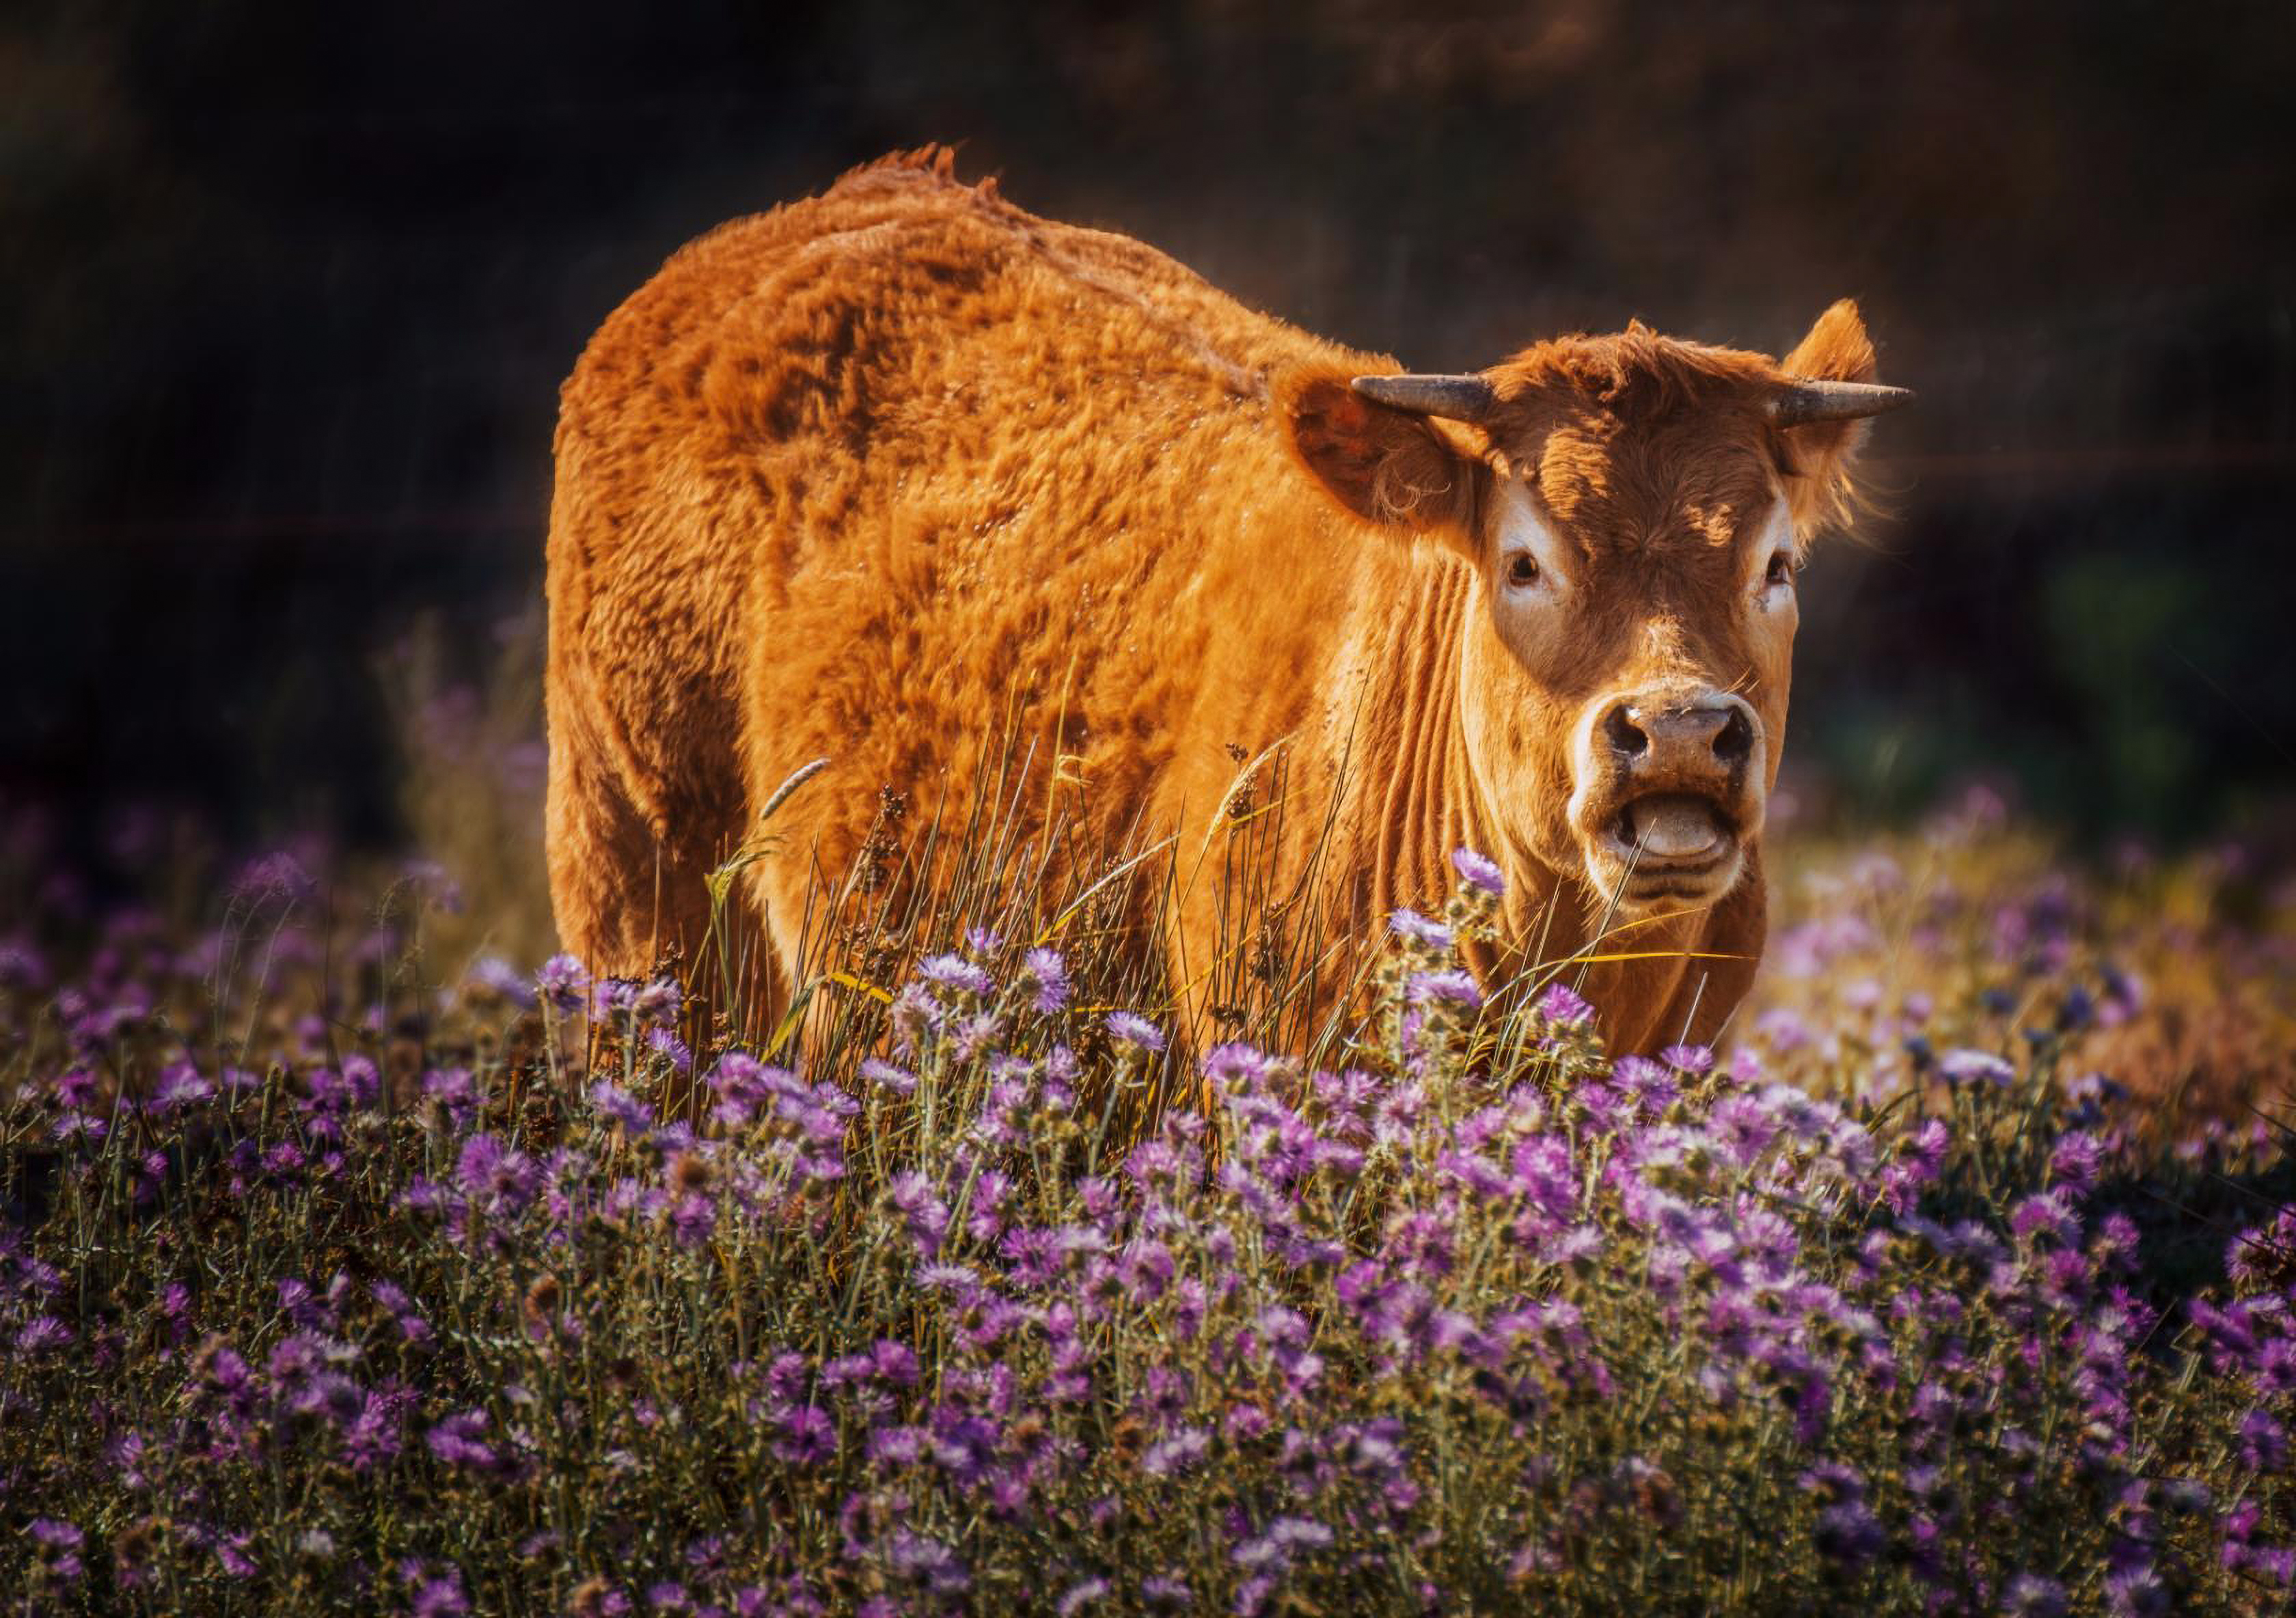
bull, bovine, natural landscape, flower, wildlife, grazing, plant, calf, wildflower, pasture, grassland, meadow, livestock, sky, spring, lupin, grass, fawn, prairie, landscape, national park, cow goat family